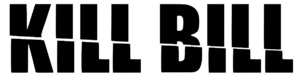
Kill Bill
Filmens logo
Kill Bill er to amerikanske film fra 2003 og 2004 af instruktøren Quentin Tarantino. Filmene hylder de filmgenrer, som Tarantino elsker allermest: spaghetti-westerns, kinesiske kampsportfilm og japanske samurai-tegnefilm. Hver scene i filmene er holdt i én konsekvent stil, som begge film benytter. De to film hedder henholdsvis Kill Bill: Volume 1 og Kill Bill: Volume 2.